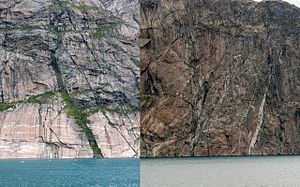
Grønlands geologi / Det prækambriske skjold / Ketilidiske foldebælte
Metamorfe skifre i Prins Christian Sund tæt ved Kap Farvel. Skifrene er opsprækkede og gennemsat af intrusive gange.
Grønland er verdens største ø, og øen er for 80 procents vedkommende dækket af indlandsis. De ca. 410.000 km² isfrit land, svarende til Sveriges landareal, ligger som en op til 250 km bred bræmme langs kysten, og det er altovervejende herfra man kender til Grønlands geologi.